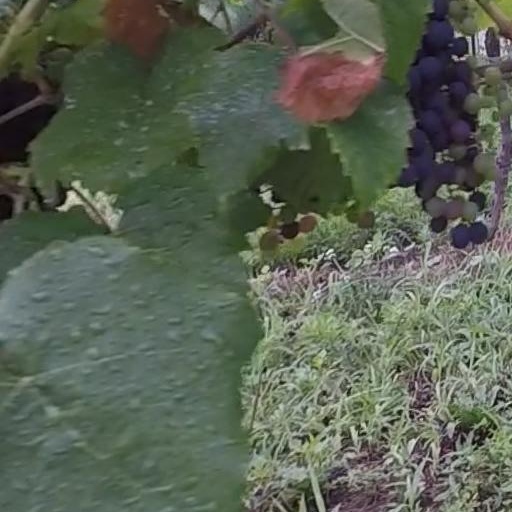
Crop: grape